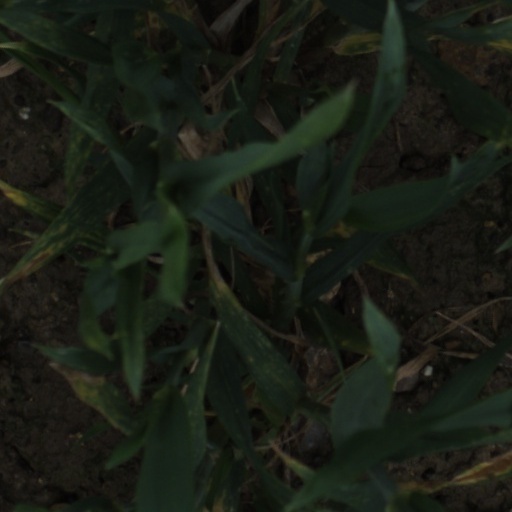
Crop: wheat